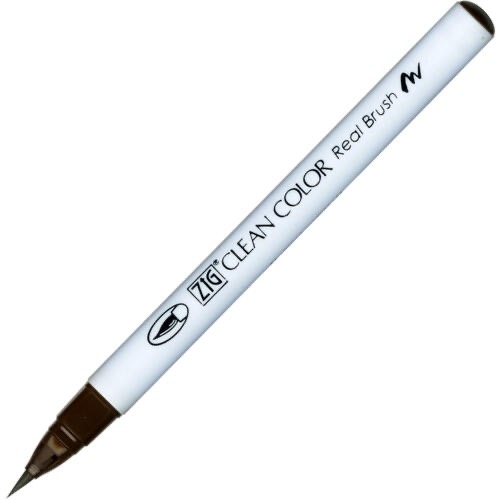
KURETAKE ZIG CLEAN COLOR Real Brush 062 Dark Brown
KURETAKE ZIG CLEAN COLOR Real Brush 062 Dark Brown
Brand: Zippy Laser Designs
Category: Arts & Entertainment > Hobbies & Creative Arts > Arts & Crafts > Art & Crafting Materials > Craft Paint, Ink & Glaze > Art Ink > India Ink